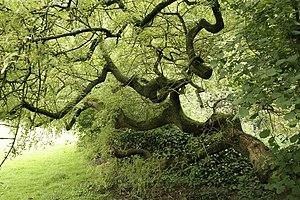
Frêne doré pleureur (Fraxinus excelsior Var. Aurea pendula) Circonférence mesurée à 1m50 du sol: 118 cm (2007) Position exacte